Women's Loyal National League

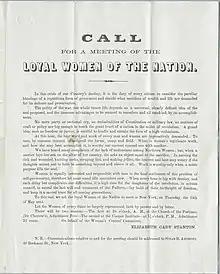
The call to the League's founding convention

Elizabeth Cady Stanton and Susan B. Anthony organized the League's founding convention.